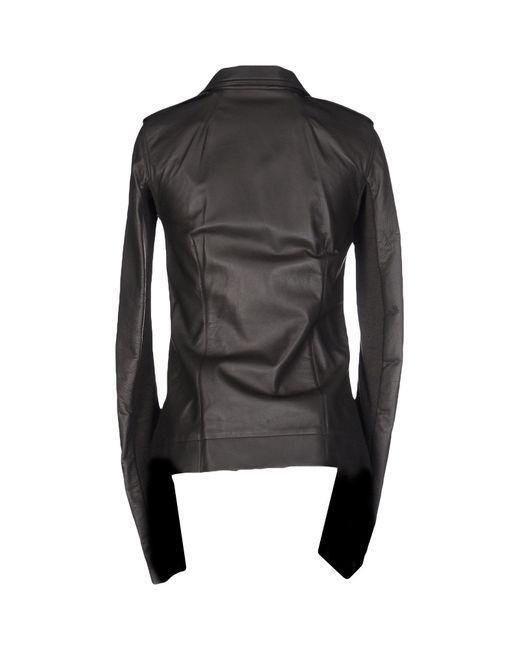
Vollärmlige Slim Fit Lederjacke für Damen